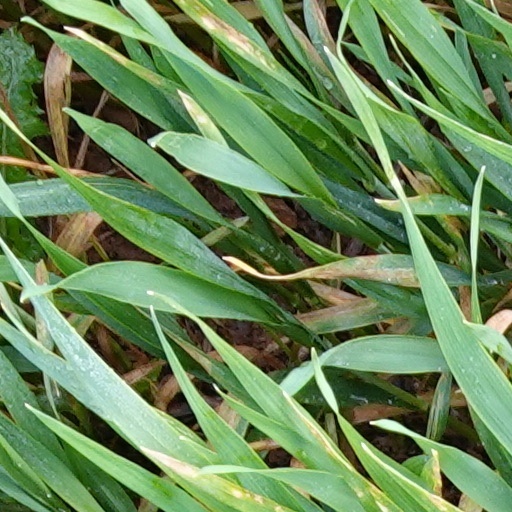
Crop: wheat